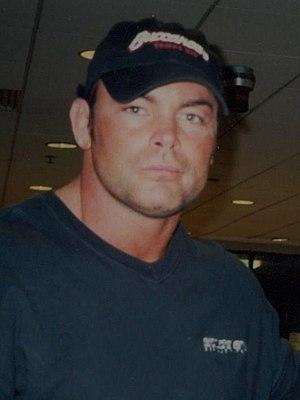
Shawn Emile Stipich, plus connu sous le nom de Shawn Stasiak est un catcheur américain d'origine canadienne.